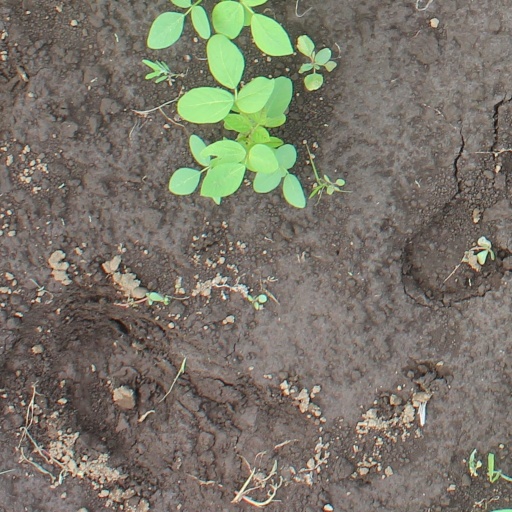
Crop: soybean